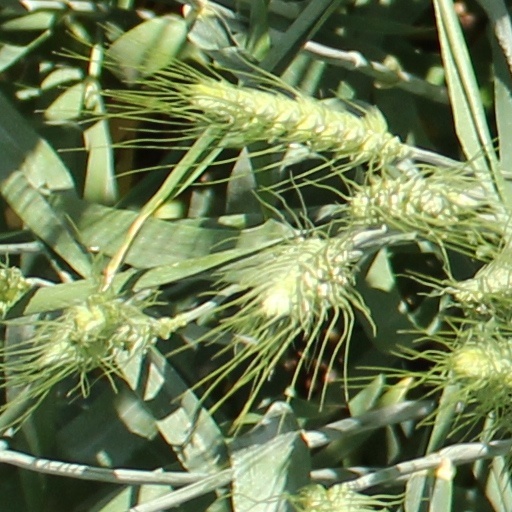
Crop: wheat